Asian American university resource center

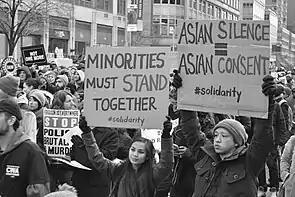

One of the most common resources is an Asian American library. These libraries contain literature written about, by, and for Asian Americans. This includes both nonfiction and fiction, as well as less traditional forms of media, such as DVDs of prominent Asian American films. Additionally, resource center staff and other university faculty are also available to provide different types of guidance. Resource center staff members are available to answer specific queries about programming, as well as offer general advising. Centers also often have a counselor that can provide specific mental health services. Other university faculty members of Asian American descent may also have offices in Asian American resource centers. These other faculty can provide career advising geared towards their area of specialty and also serve as positive role models for students.